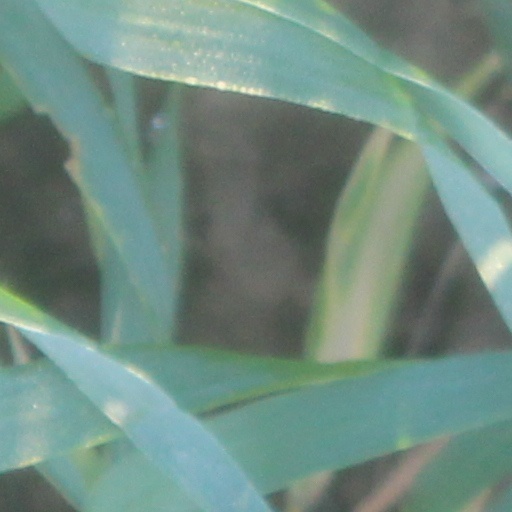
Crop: wheat